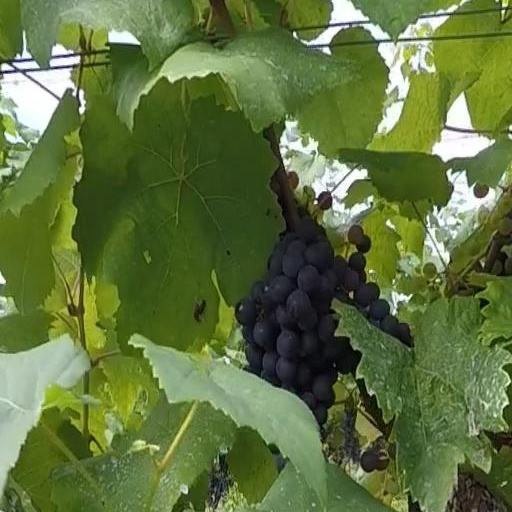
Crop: grape